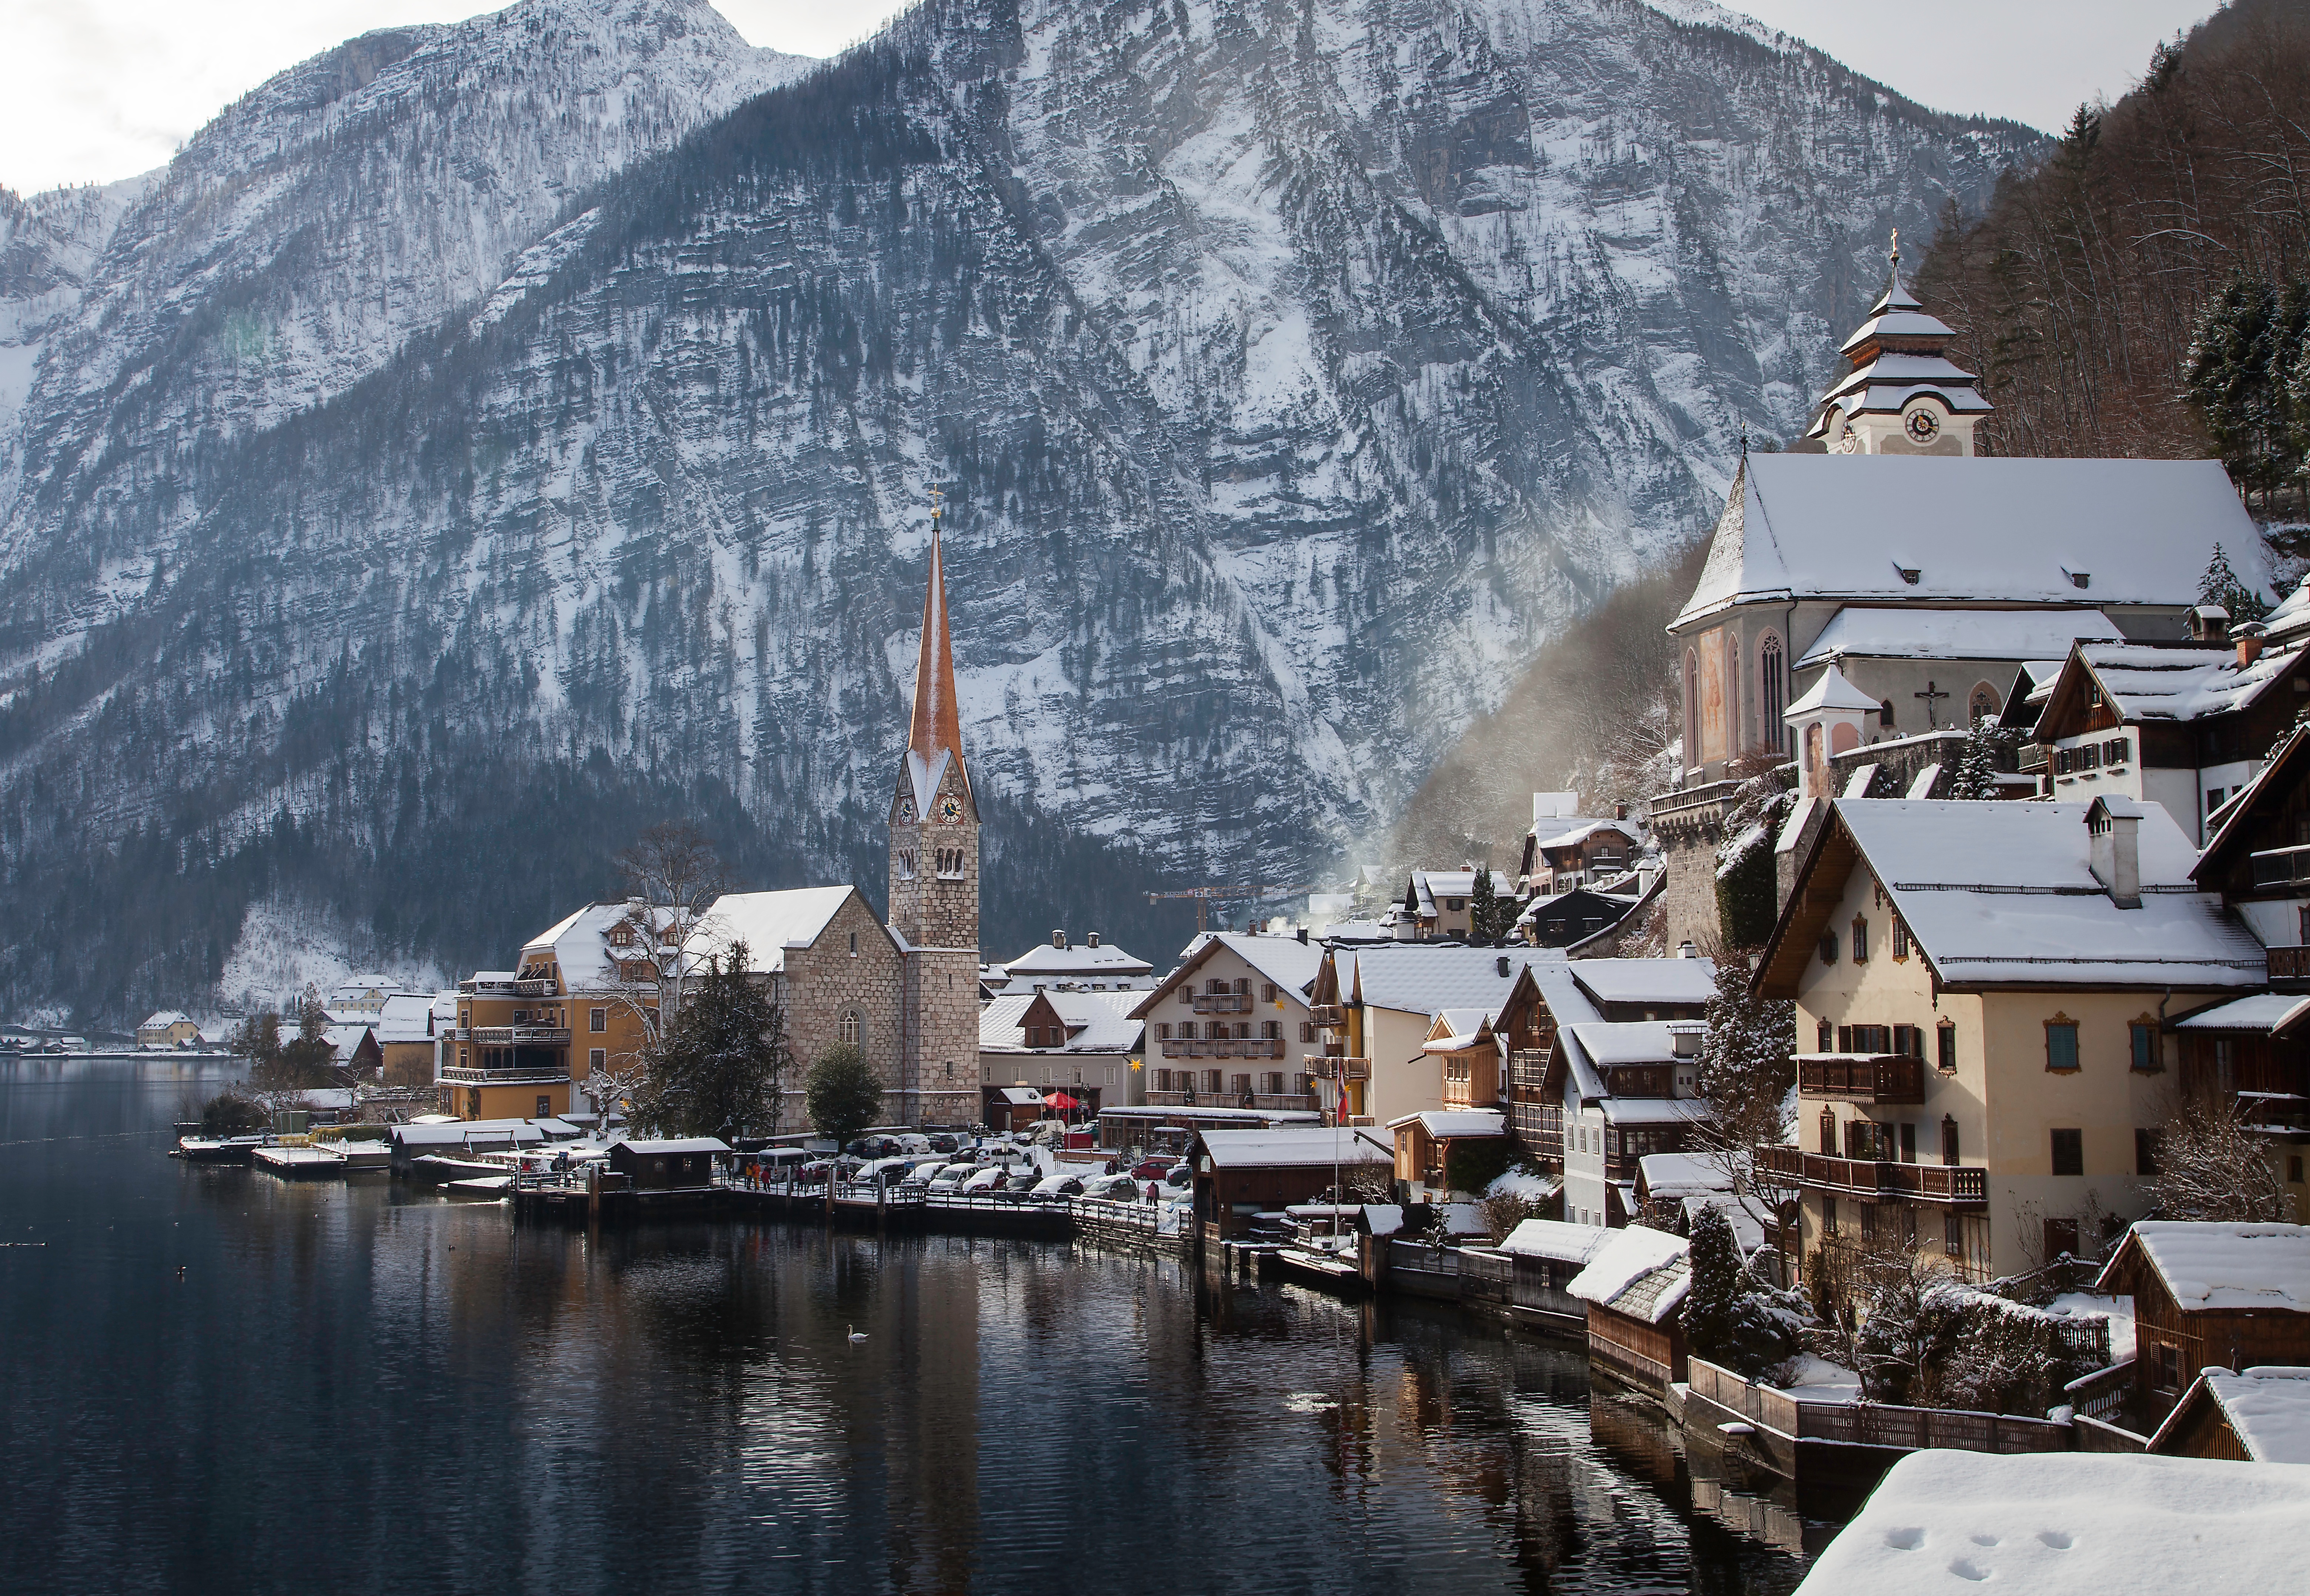
water, mountain, snow, winter, lake, town, mountain range, weather, fjord, church, season, alps